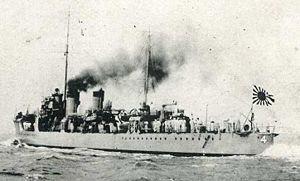
La classe Wakatake est la dernière série de destroyers de 2ᵉ classe de la Marine impériale japonaise construite après la Première Guerre mondiale.